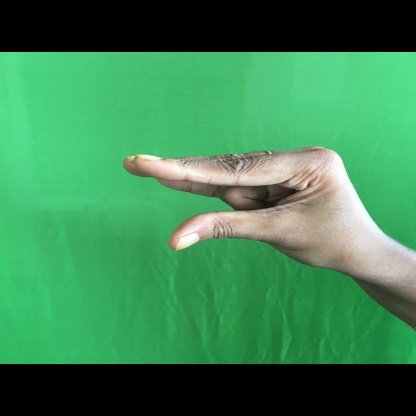
Mudra: Kangulam